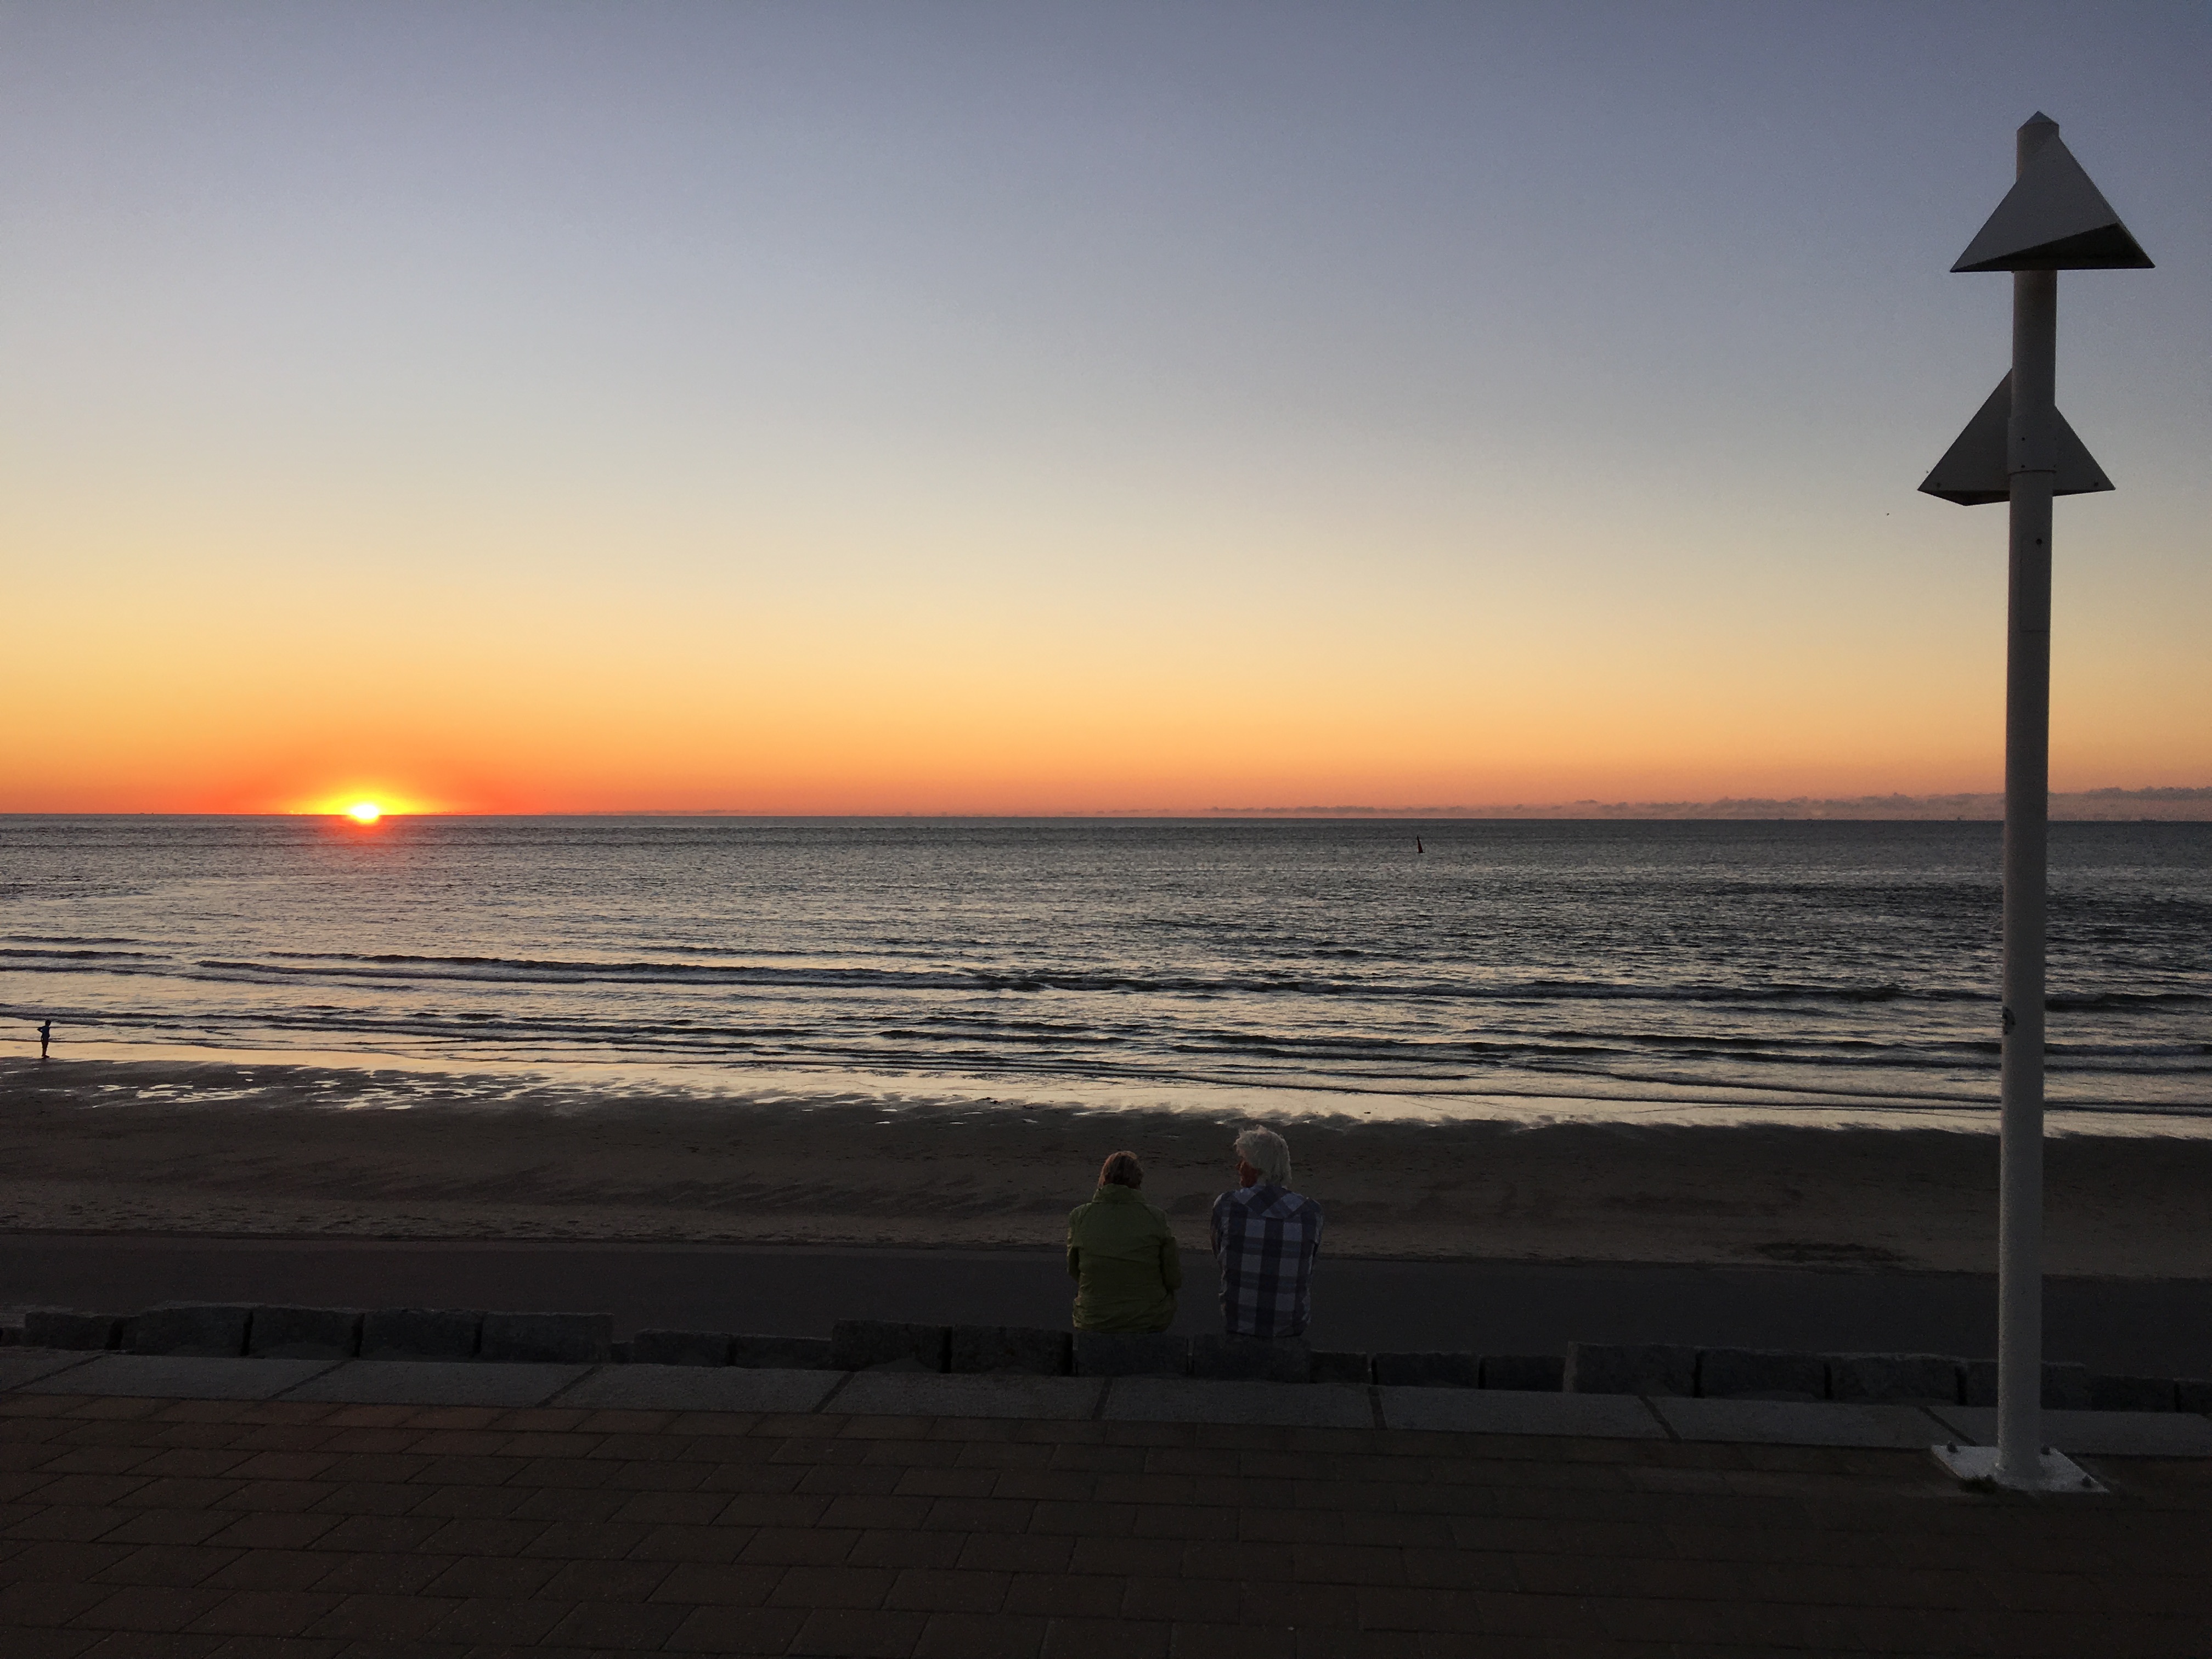
beach, sea, coast, water, sand, ocean, horizon, sun, sunrise, sunset, sunlight, morning, shore, wave, dawn, dusk, evening, body of water, abendstimmung, afterglow, norderney